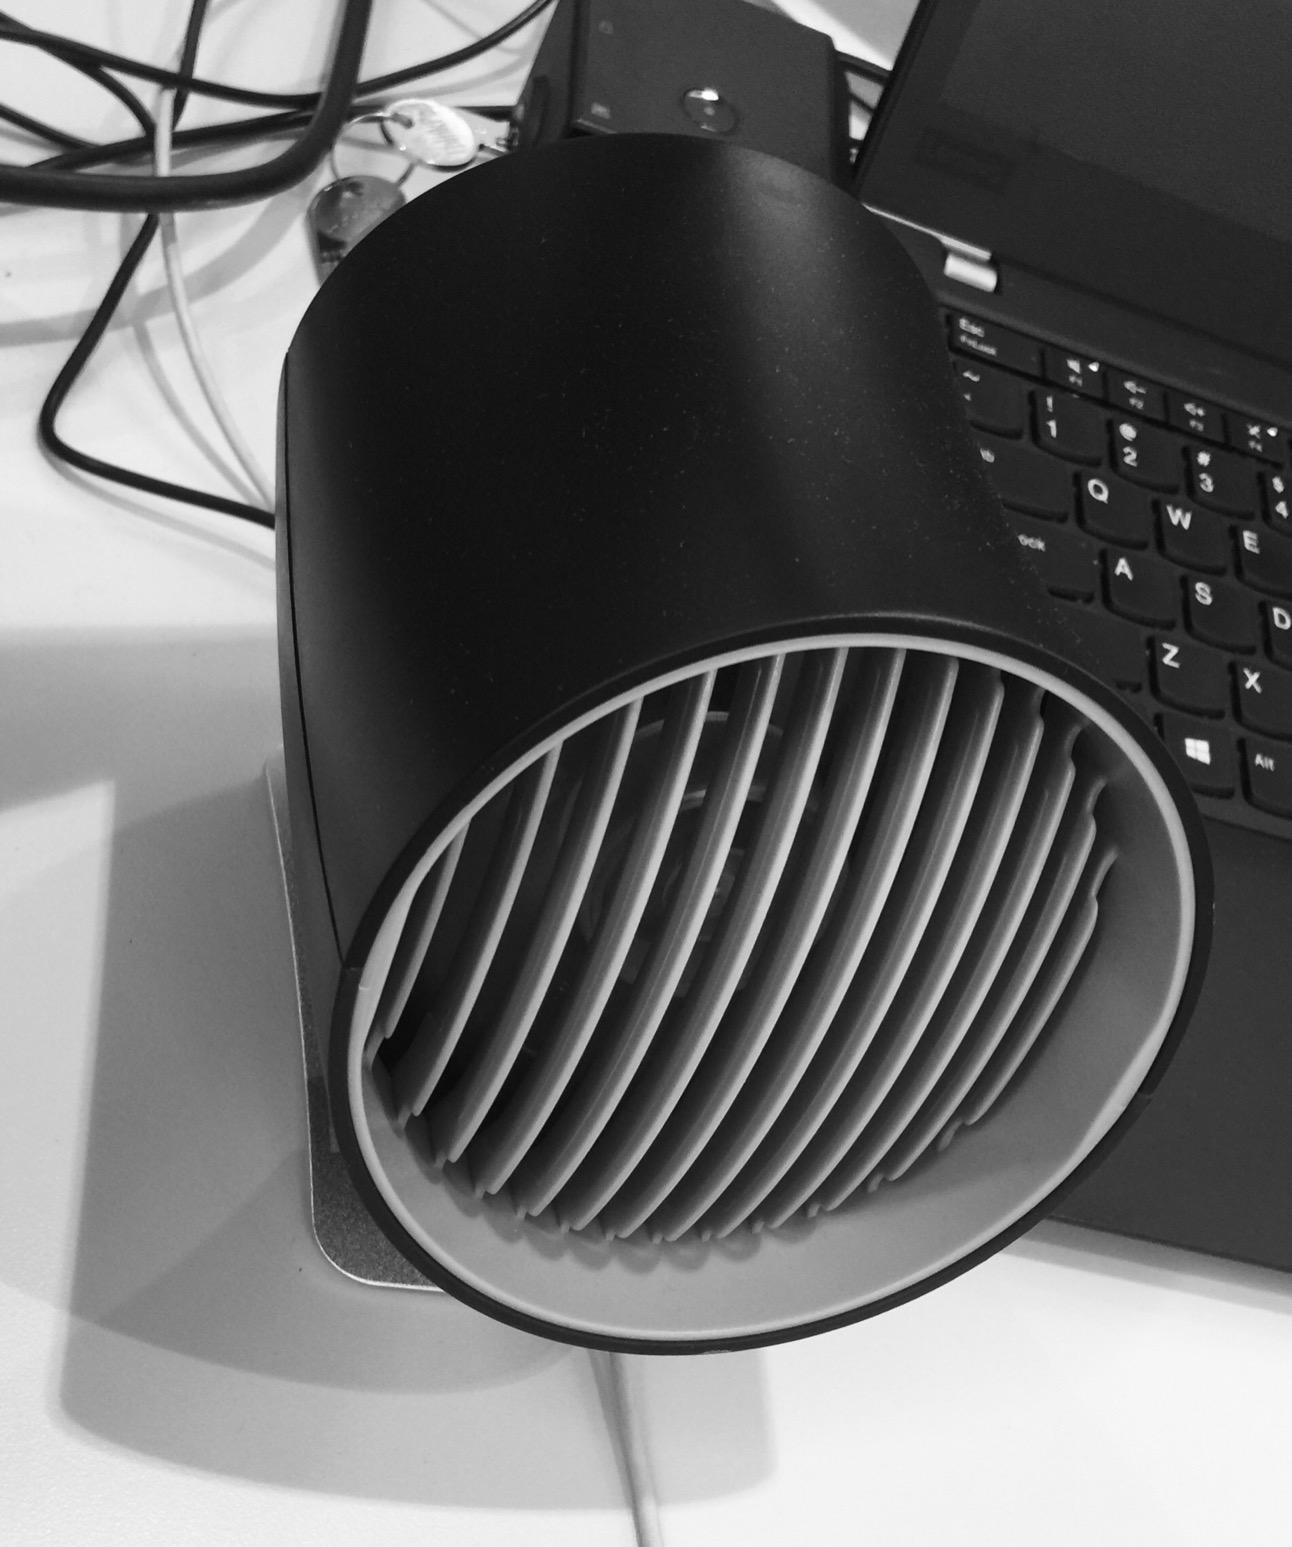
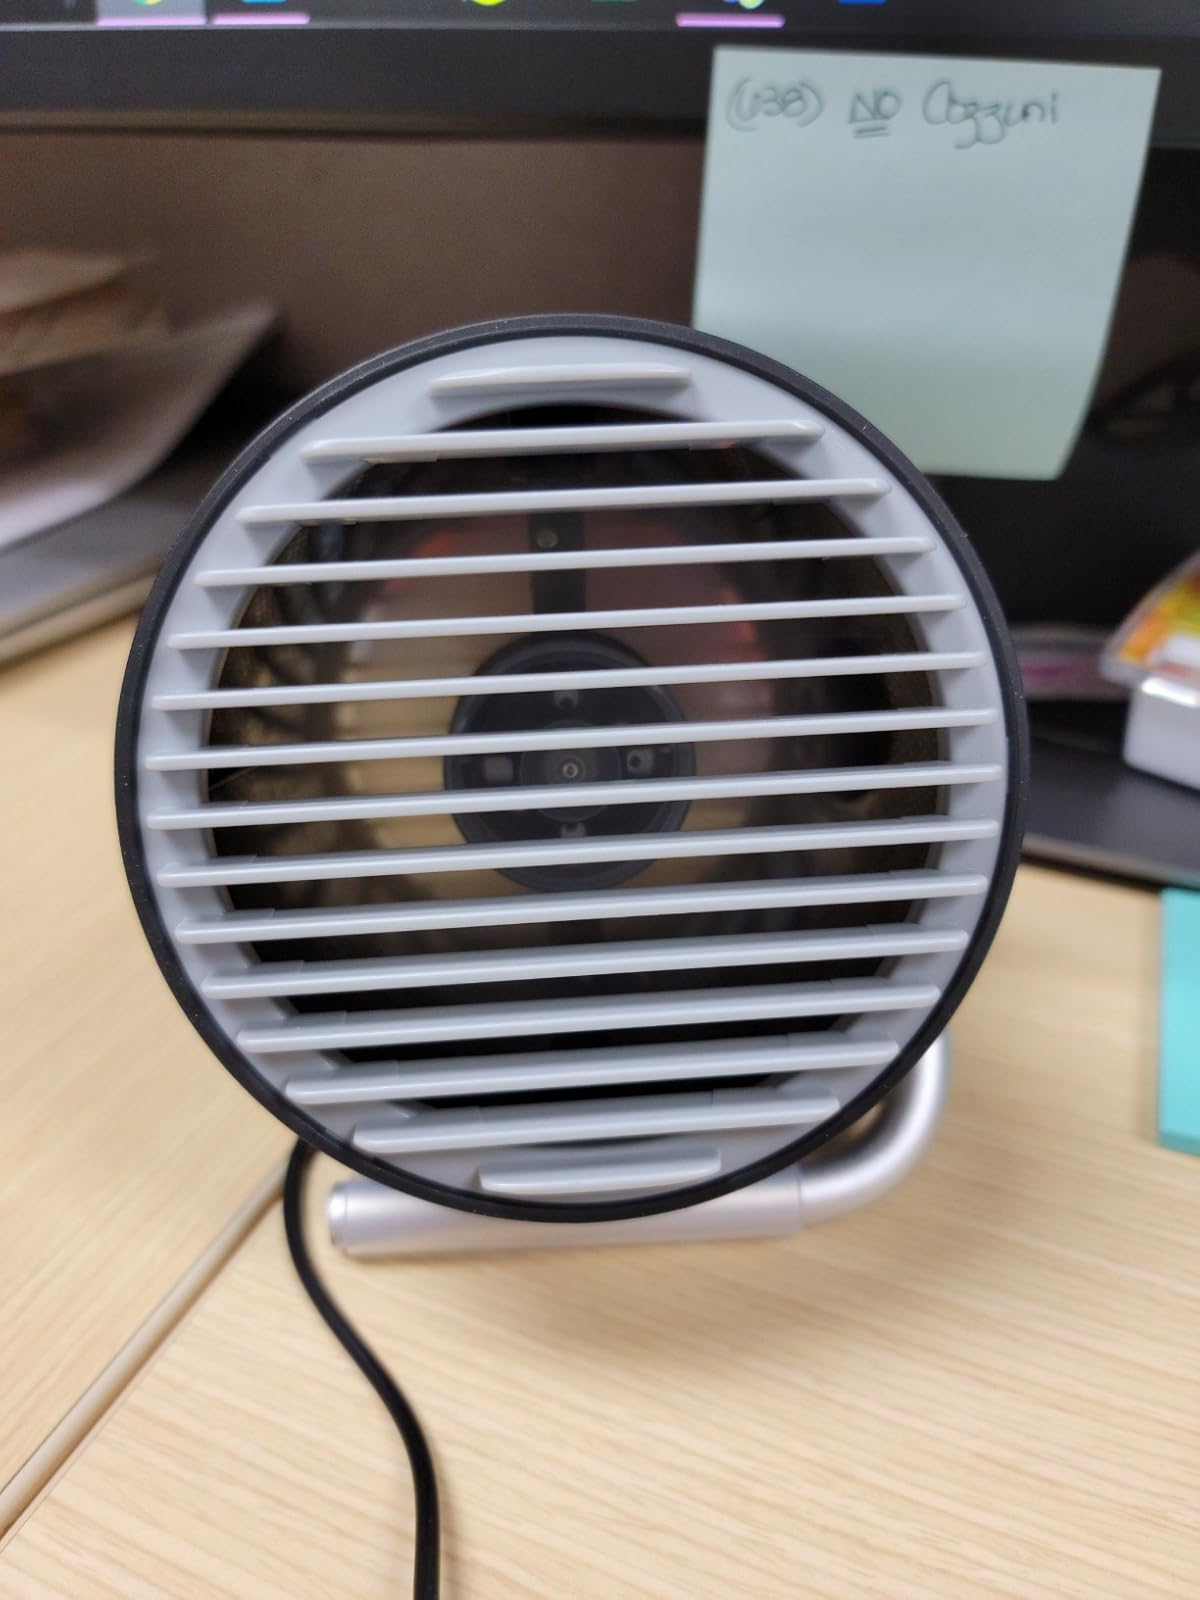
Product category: fan
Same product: no